EVA Air

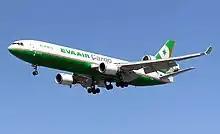
Side view of tri-jet aircraft in flight, with deployed landing gear

As of 2011, EVA Air's corporate leadership is headed by Chairman Lin Bou-shiu and President Cheng Chuan-yi. EVA Air's president plays a primary role in managing EVA's business operations. Other members of EVA Air's board manage support and service services of the company, including its catering and maintenance divisions. Related areas outside EVA Air's direct management include UNI Holidays, Evergreen's Evasión travel service and Evergreen Laurel Hotels. EVA Air has its headquarters, known as the EVA Air Building, in Luzhu, Taoyuan City.